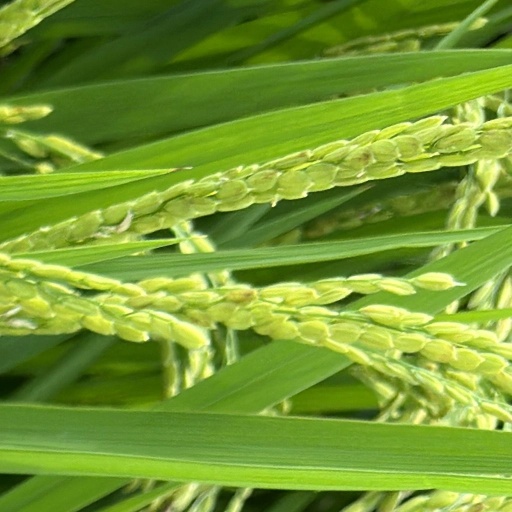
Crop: rice